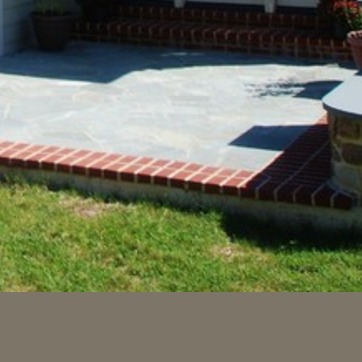
Material: brick